Charles C. Hughes Stadium

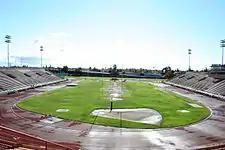
Hughes Stadium in 2007, prior to renovation

Former World League of American Football football team the Sacramento Surge, the only American team to ever win the World Bowl, played its inaugural season at Hughes Stadium in 1991, before relocating to Hornet Stadium on the Sacramento State University campus in 1992. The Sacramento Surge played five home games at Hughes Stadium, with ticket prices ranging from $40 to $100.